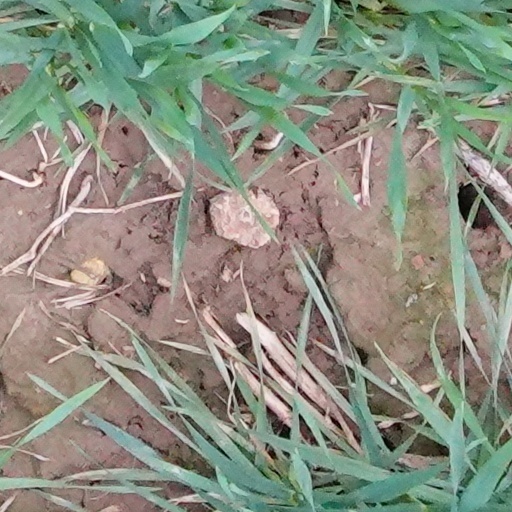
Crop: wheat